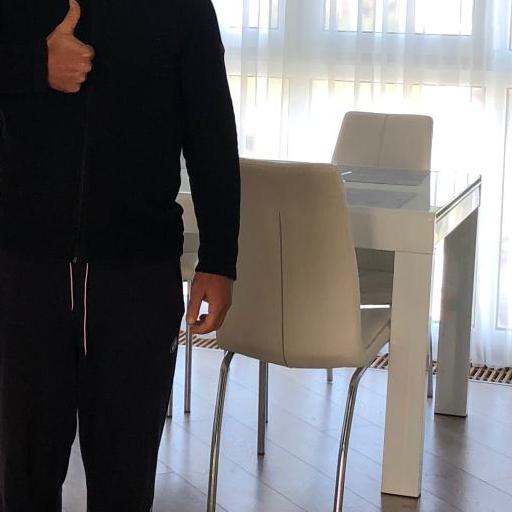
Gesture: no_gesture